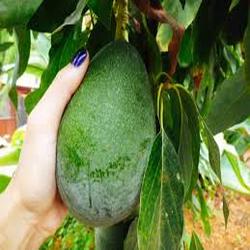
Label: Avocado